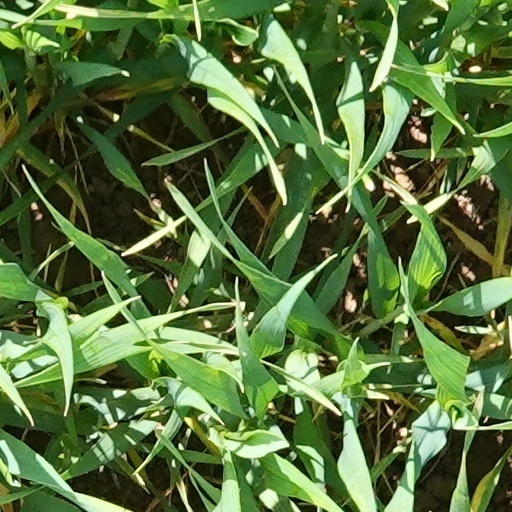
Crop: wheat